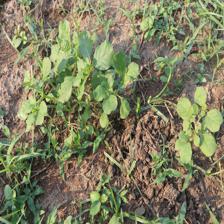
Label: BroadLeafWeed